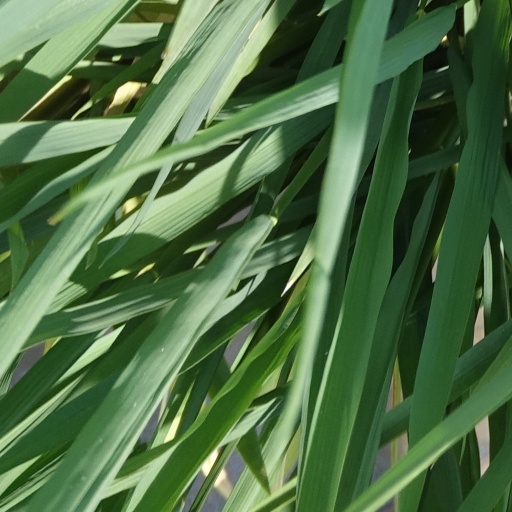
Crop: rice